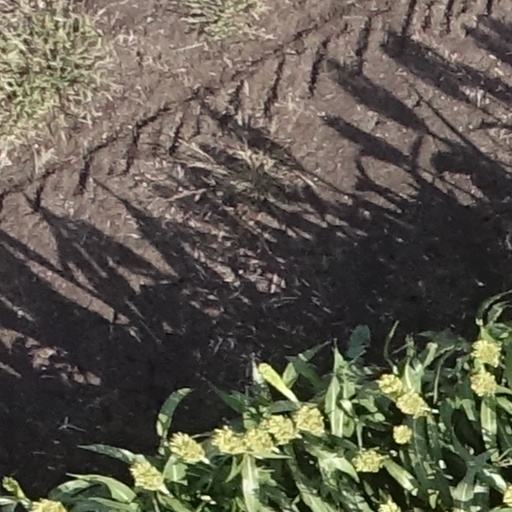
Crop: sorghum